Thore Schölermann

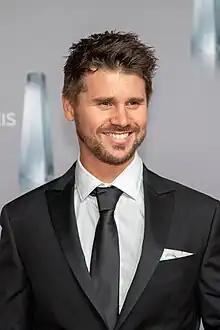

Schölermann was born in Iserlohn, North Rhine-Westphalia. After graduation in 2004, he trained to be a professional actor at Palma de Mallorca, Spain. He then took part in a few short movies. He had lead roles in "The Typewriter", directed by FM Croissant in 2004, followed by "Unscrewed 2", directed by Florian Huber in 2005 and "Butterfly Child", directed by Daniel Schmidt in 2006